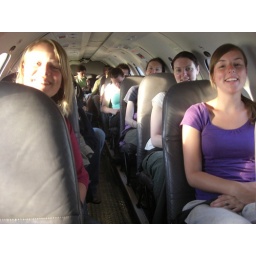
once again in our cute little plane of 19 persons